Rolls-Royce Phantom VII

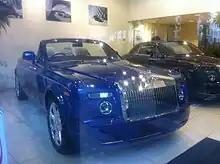
Rolls-Royce Phantom Drophead Masterpiece London Edition front view

Three models were revealed at the 2010 Paris Motor Show, these were the Extended Wheelbase, Drophead Coupé, and the Coupé.